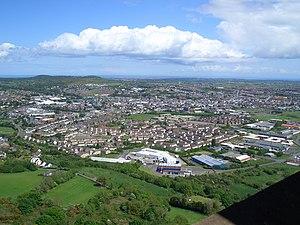
Newtownards est une ville d'Irlande du Nord située dans le comté de Down sur la rive nord du Strangford Lough au cœur de la péninsule d'Ards à seize kilomètres à l’est de Belfast. Newtonards est la plus grande ville de l’Ards Borough Council. D’après le recensement de 2001, sa population s’élève à 27 821 habitants. Approximativement 86 % de la population est protestante contre 9 % de catholiques.